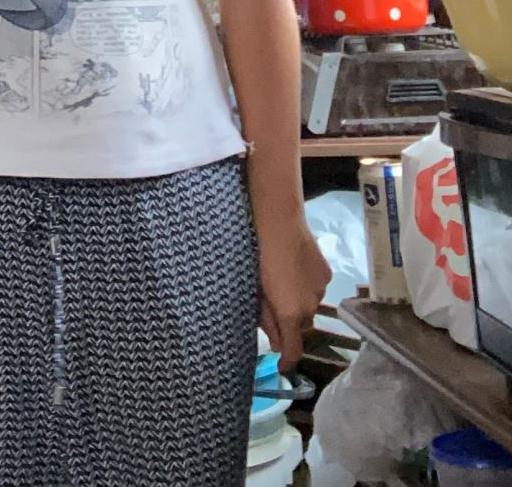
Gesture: no_gesture